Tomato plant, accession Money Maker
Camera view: bottom (45 deg); turntable rotation: 0 degrees
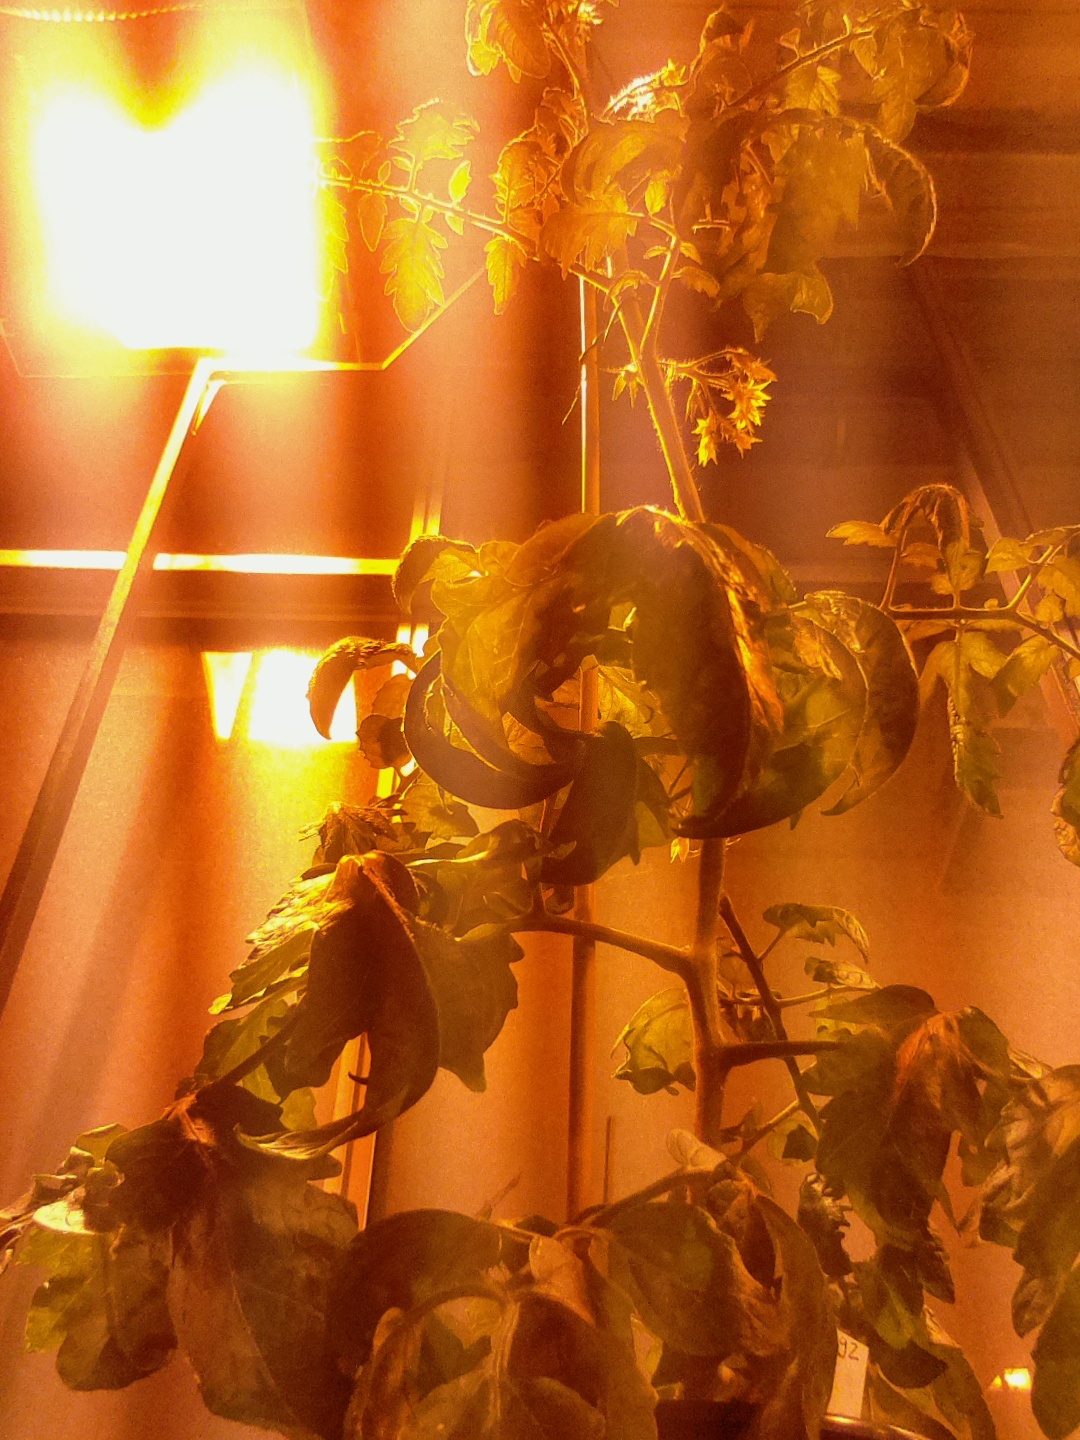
BBCH growth stage 70: Fruits at the main stem or branches visibles